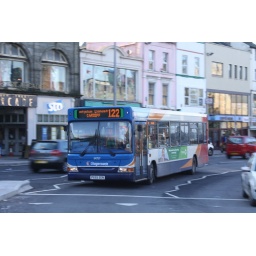
Stagecoach in Wales Service 122 to pontyclun pictured at castle street in cardiff